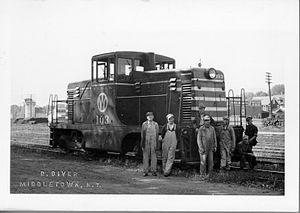
La GE 44-ton est un locotracteur industriel diesel produit par General Electric entre 1940 et 1956. 385 de ces locomotives ont été construites.